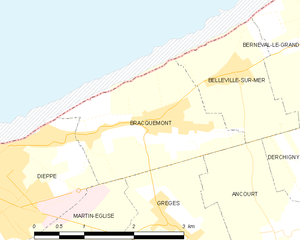
Carte des communes françaises Bracquemont
Le camp de César ou cité de Limes est un site retranché antique estimé d'époque celtique et gallo-romaine situé en bord de mer à 3 km au Nord-Ouest de Dieppe, rattaché au lieu-dit dieppois de Puys et à l'ancienne commune de Bracquemont, aujourd'hui fusionnée dans la commune nouvelle de Petit-Caux.